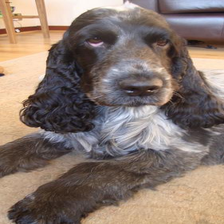
Species: dog
Breed: english cocker spaniel